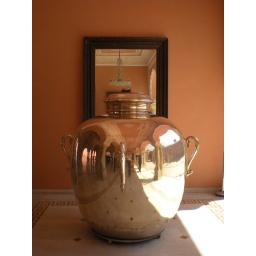
The biggest silver pot in the world